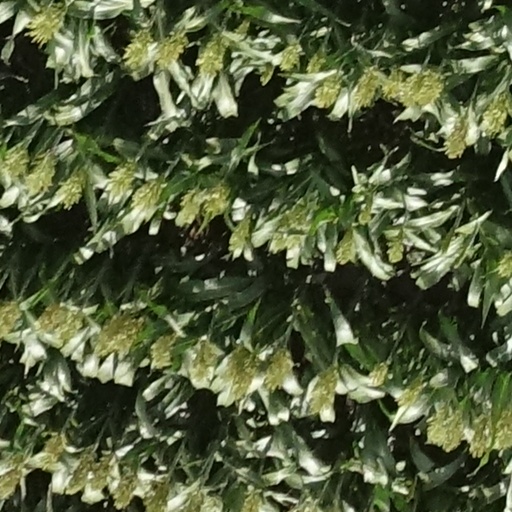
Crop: sorghum